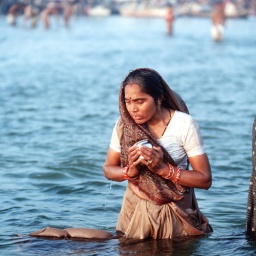
Early morning bath in the holy water of the Ganges river. Varanasi. India